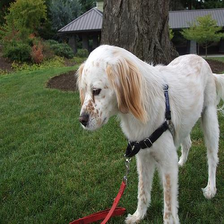
Species: dog
Breed: english setter